Antonio Alkana

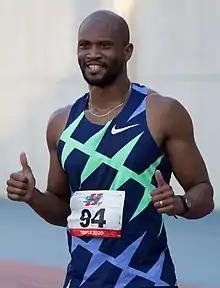
Antonio Alkana at the 2020 Triveneto Meeting in Trieste, Italy

Antonio Alkana (born 12 April 1990) is a South African hurdler. He competed in the 110 metres hurdles event at the 2015 World Championships in Beijing narrowly missing the semifinals. In addition, he won the gold at the 2015 African Games. He also competed in the men's 110 metres hurdles at the 2020 Summer Olympics.